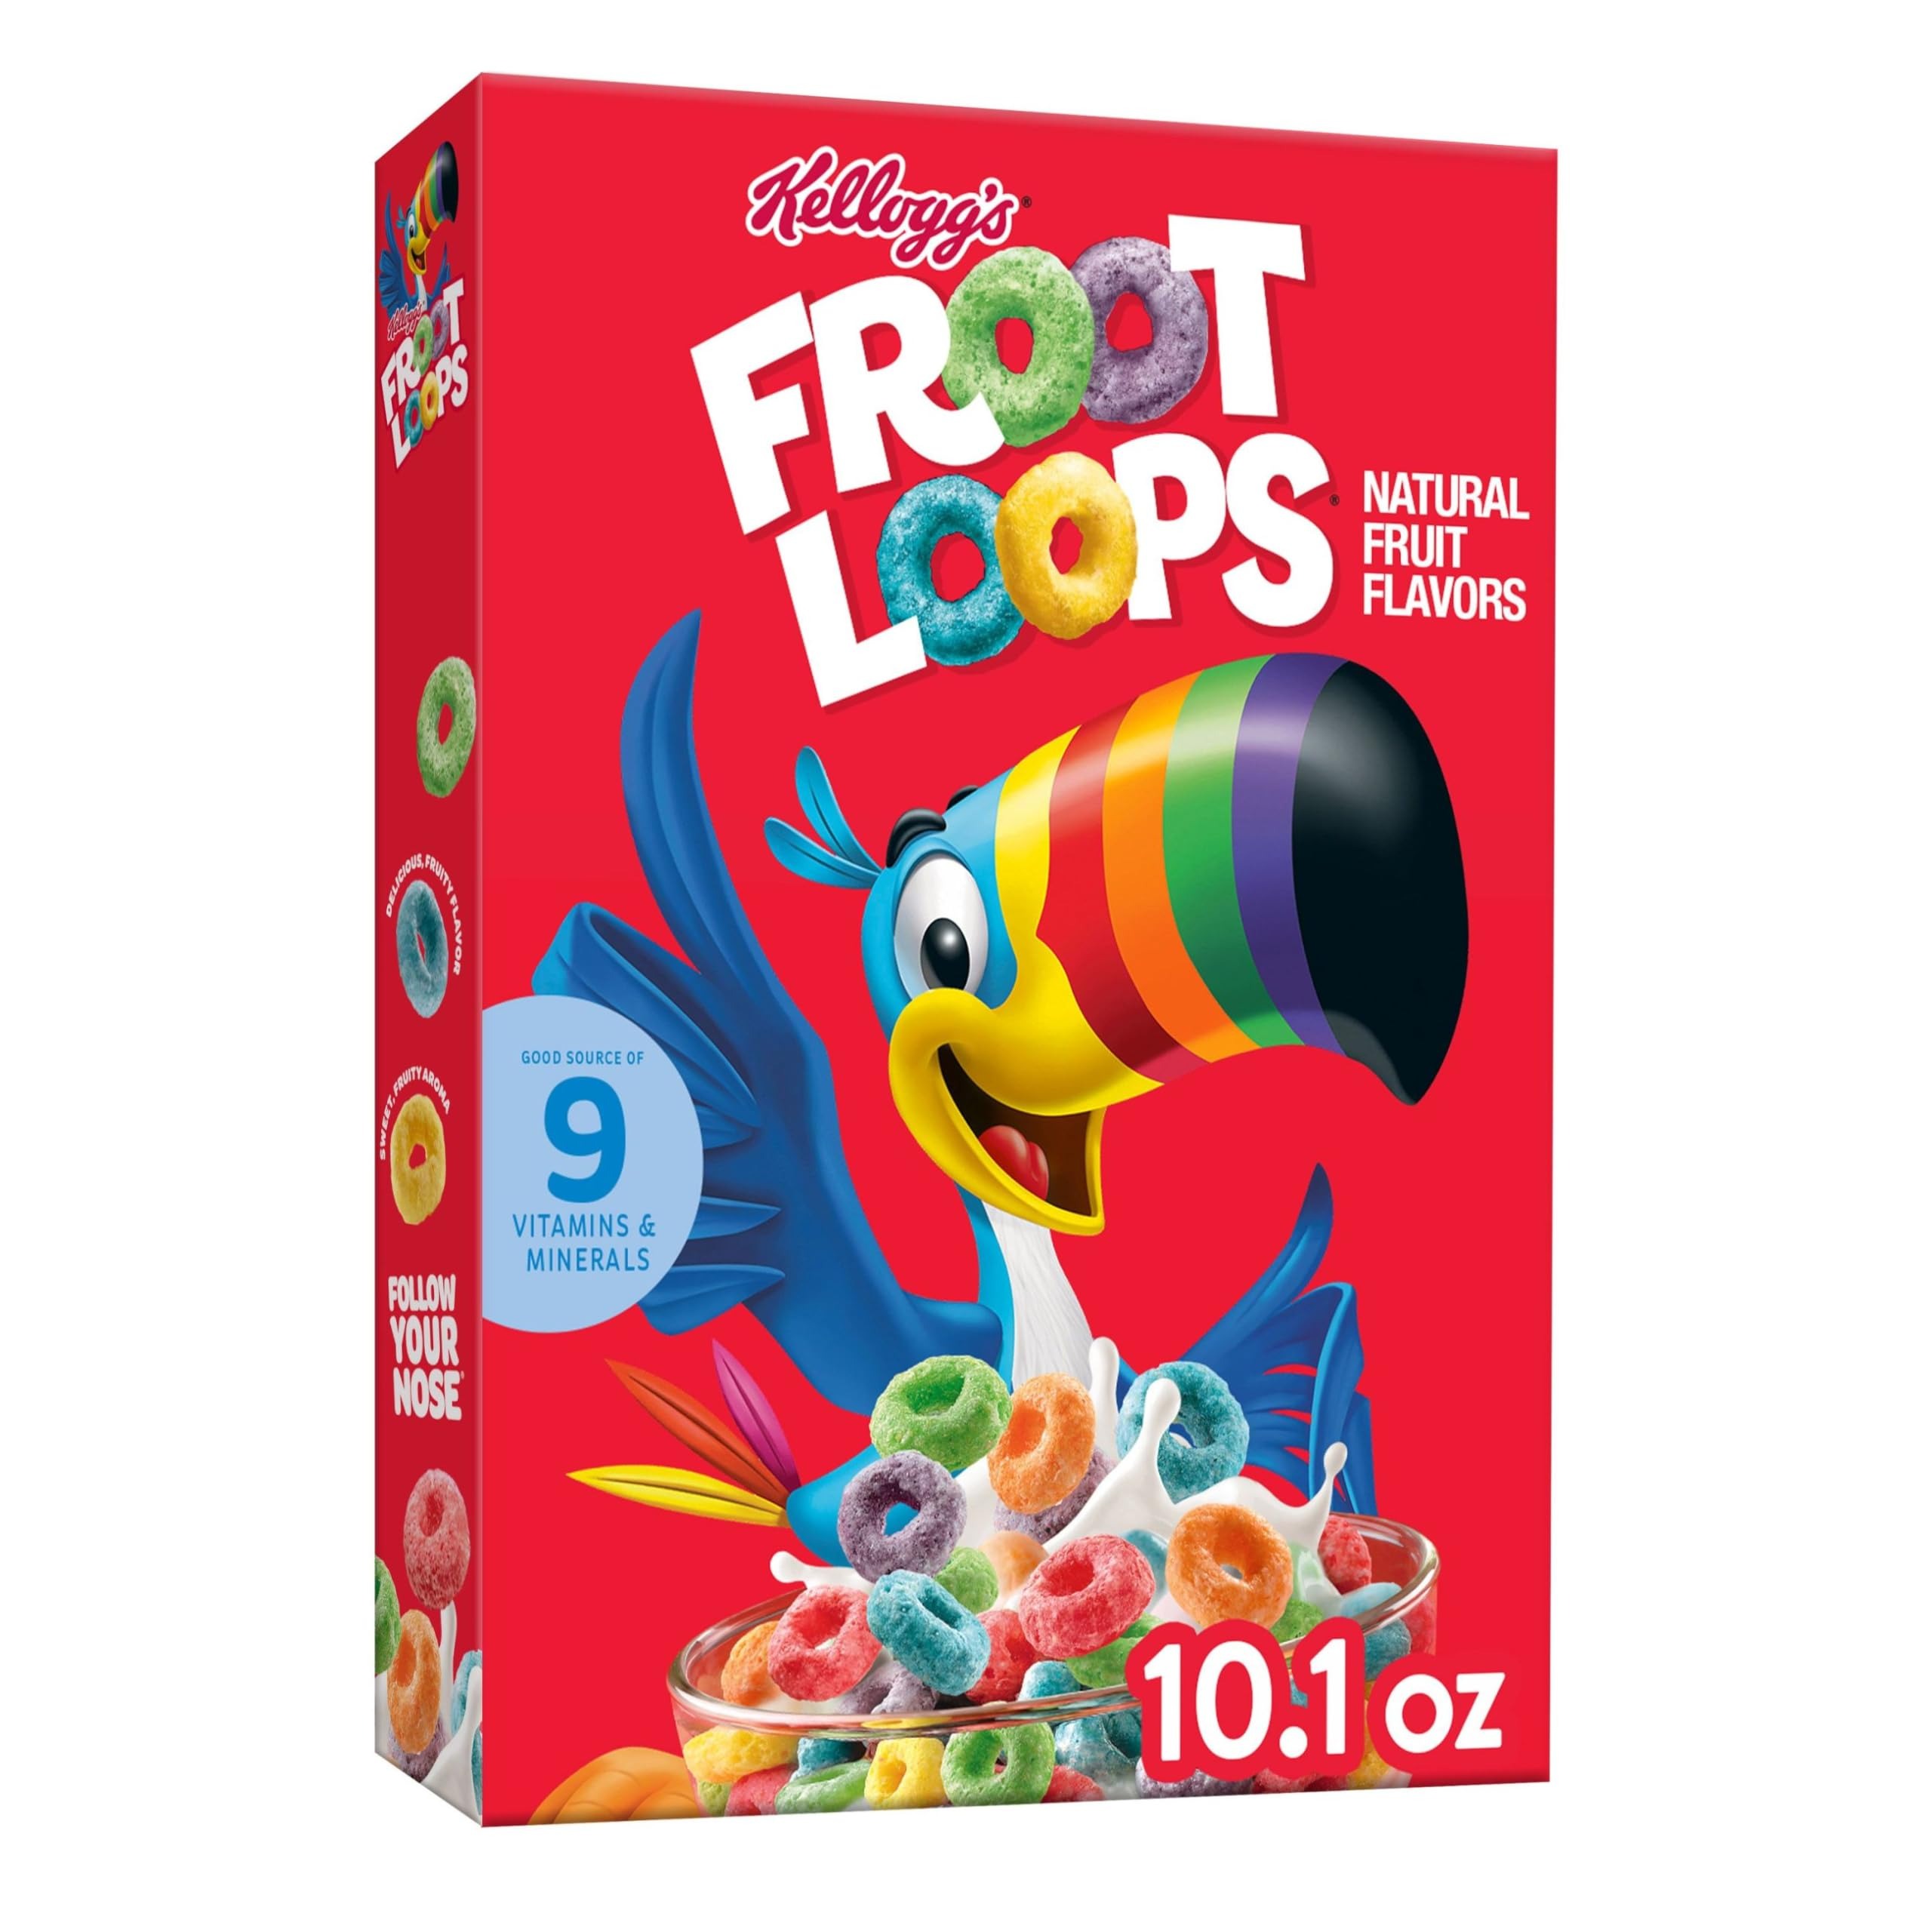
Item Name: Kellogg's Froot Loops, Breakfast Cereal, Original, Excellent Source of Vitamin C, 10.1oz Box
Bullet Point 1: Kellogg's is working with No Kid Hungry to provide free breakfast to children in need; Ends May 9, 2023; See packaging for more information
Bullet Point 2: Crispy loops with fruity flavors help bring energy and smiles to busy mornings
Bullet Point 3: Good source of 9 vitamins and minerals per serving; Low fat; Kosher Pareve; Contains wheat
Bullet Point 4: Pack a small bag for a work snack, after school pick- me-up, or late- night treat; Tote in lunch boxes and backpacks
Bullet Point 5: Contains 1, 10.1-ounce box of Kellogg's Froot Loops cereal; Packaged for freshness
Value: 10.1
Unit: Ounce

Price: 4.49